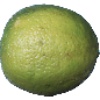
Label: Limes 1